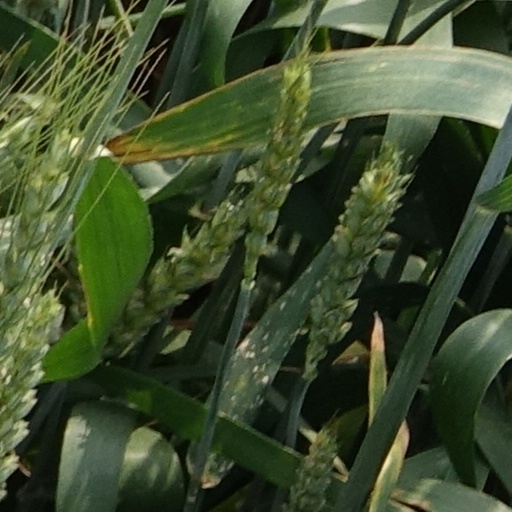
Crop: wheat